Josephine Bracken

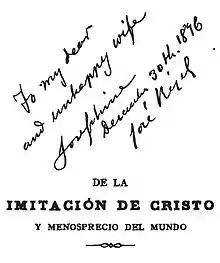
The title page of a Spanish edition of the "Imitation of Christ" that was Rizal's wedding and parting gift to his wife. His dedication is written in English.

On the evening before his execution on December 30, 1896, on charges of treason, rebellion, and sedition by the Spanish colonial government, the Catholic Church claimed that Rizal returned to the faith and was married to Bracken in a religious ceremony officiated by Father Vicente Balaguer, S.J. sometime between 5:00 AM and 6:00 AM, an hour before his scheduled execution at 7:00 AM. Despite claims by Father Balaguer and Bracken herself, some sectors, including members of Rizal's family, disputed that the wedding had occurred because no records were found attesting to the union.